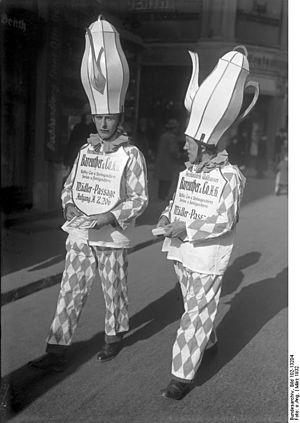
Un homme-sandwich est une personne dont l'activité consiste à circuler à pied dans les rues en portant deux placards de publicité, un devant et l'autre sur le dos, reliés par des sangles sur les épaules.